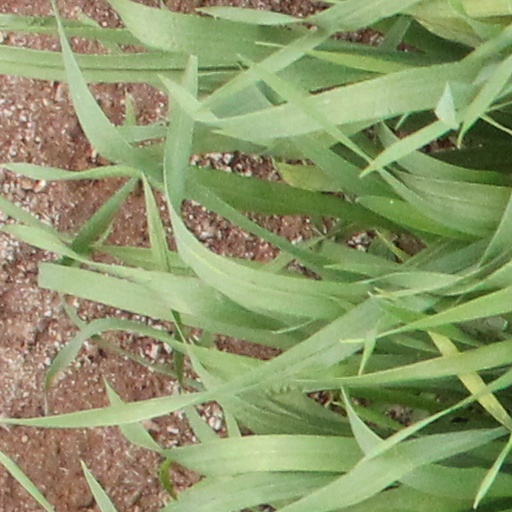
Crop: wheat